Maximus the Confessor

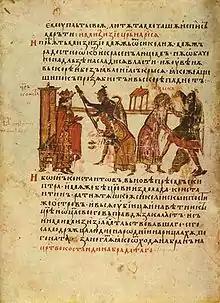
Constans II (left) having Maximus beaten for refusing to accept Monothelitism. Miniature from the 12th century Manasses Chronicle.

The Monothelite position was promulgated by Patriarch Sergius I of Constantinople and by Maximus' friend and successor as the Abbot of Chrysopolis, Pyrrhus. Following the death of Sergius in 638, Pyrrhus succeeded him as Patriarch, but was shortly deposed owing to political circumstances. During Pyrrhus' exile from Constantinople, Maximus and the deposed Patriarch held a public debate on the issue of Monothelitism. In the debate, which was held in the presence of many North African bishops, Maximus took the position that Jesus possessed both a human and a divine will. The result of the debate was that Pyrrhus admitted the error of the Monothelite position, and Maximus accompanied him to Rome in 645.